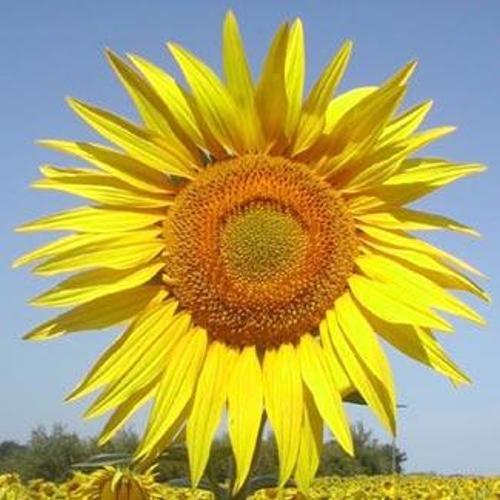
Flower: Sunflower